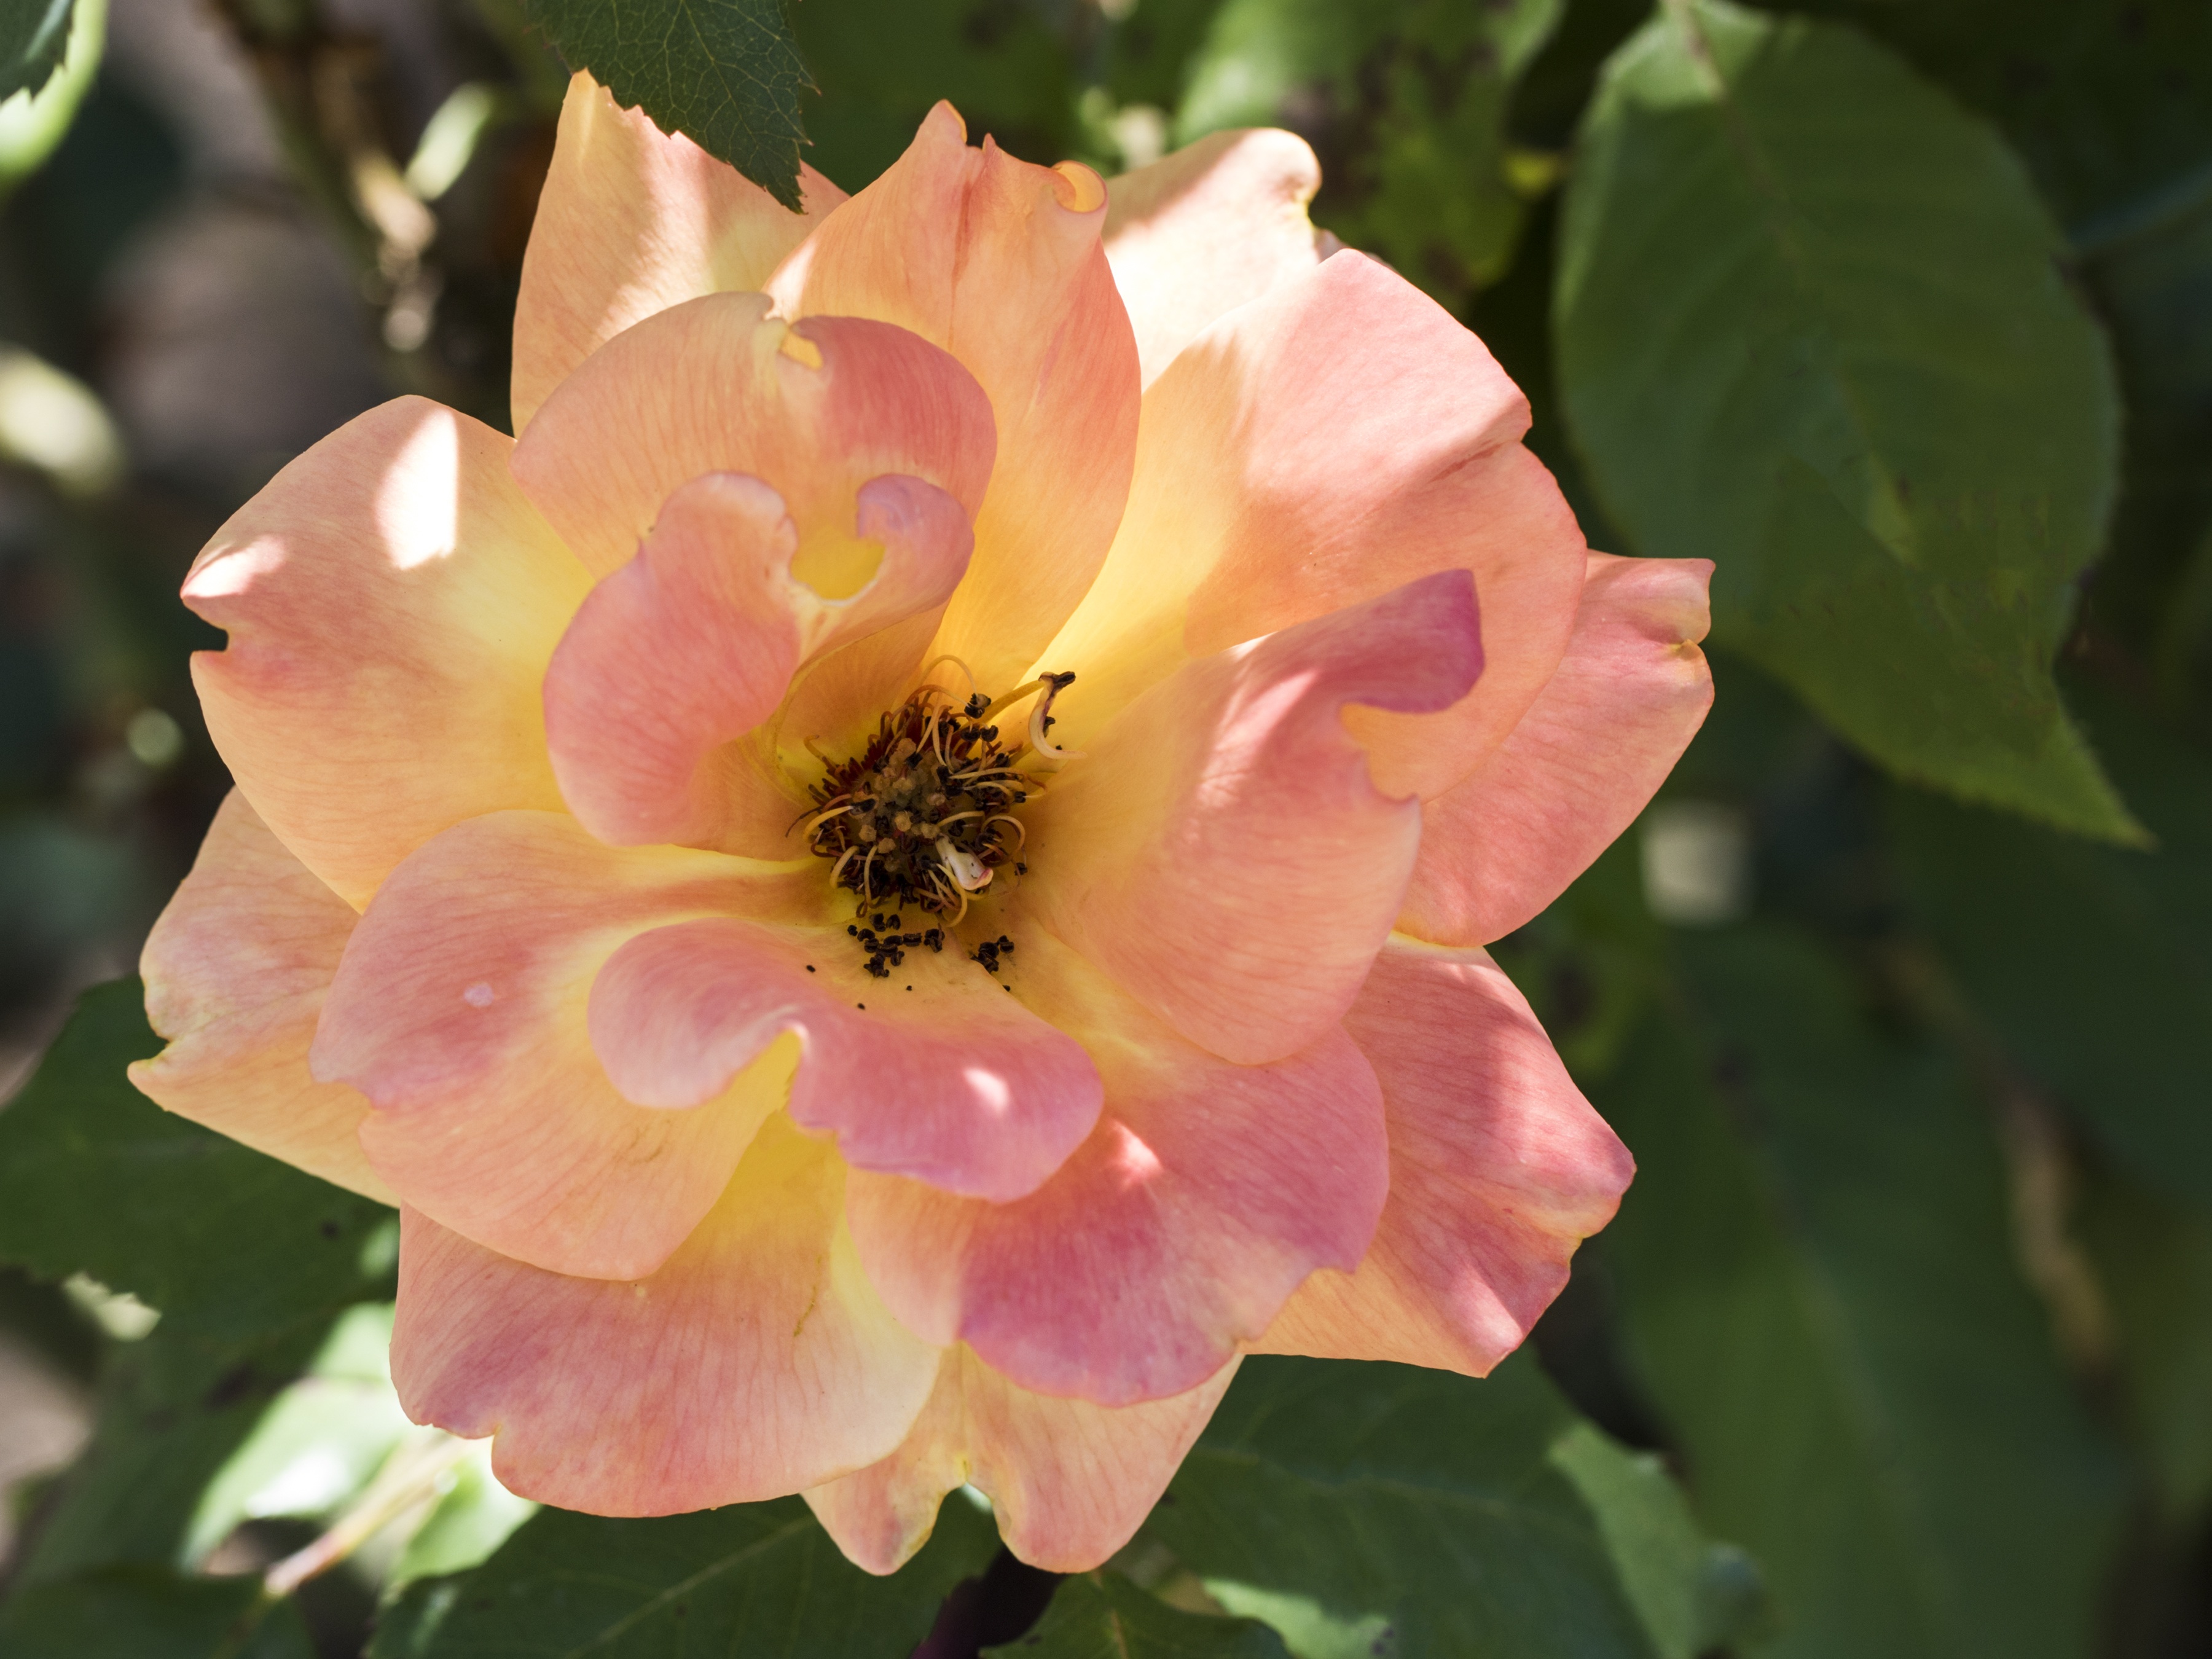
blossom, plant, flower, petal, bloom, summer, floral, bush, rose, spring, botany, flora, shrub, macro photography, flowering plant, garden roses, rose family, land plant